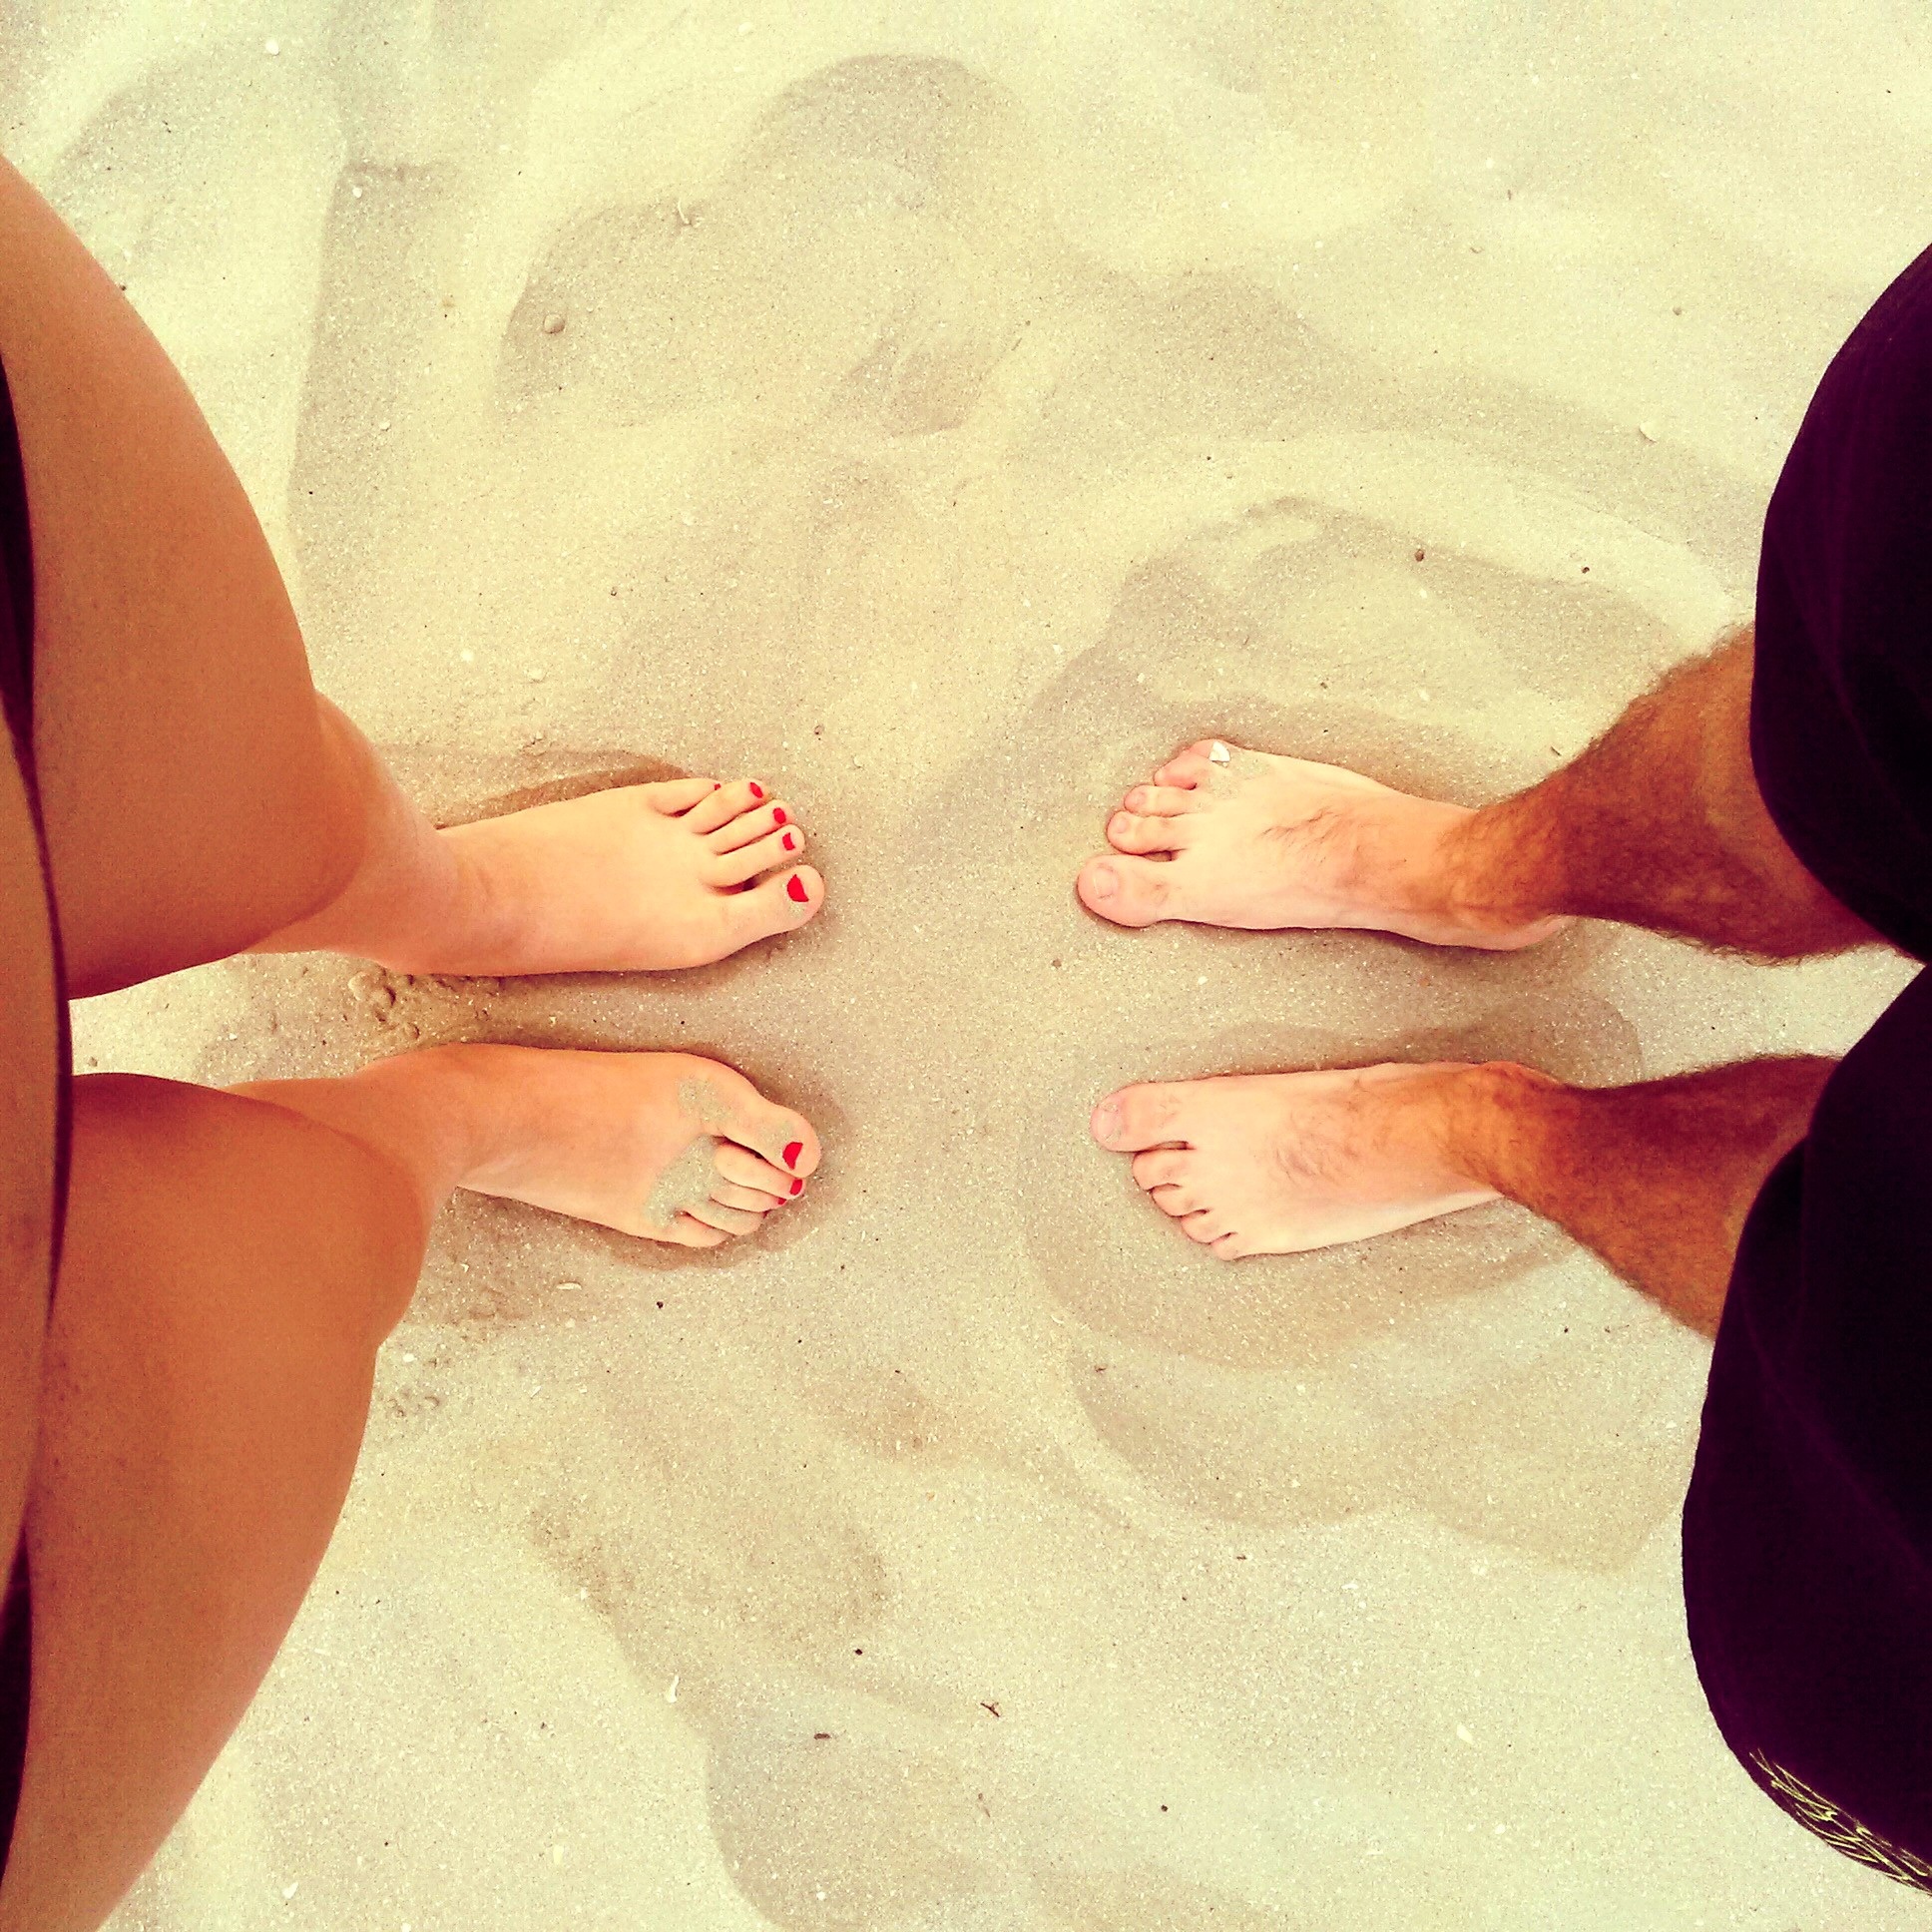
hand, petal, leg, love, finger, red, color, arm, nail, mouth, human body, skin, beauty, organ, shape, emotion, interaction, sense